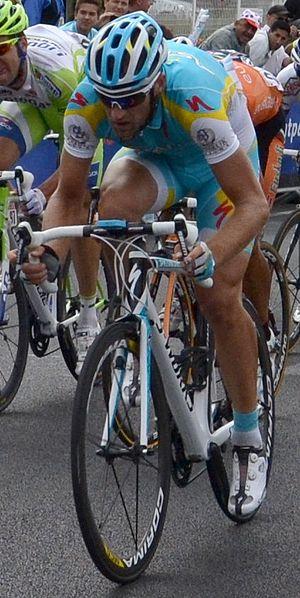
Tomas Vaitkus lors de l'arrivée de la 15e étape du Tour de France 2011.
Tomas Vaitkus, né le 4 février 1982 à Klaipėda, est un coureur cycliste lituanien. Outre ses titres nationaux, il obtient sa plus belle victoire sur les routes du Tour d'Italie 2006.